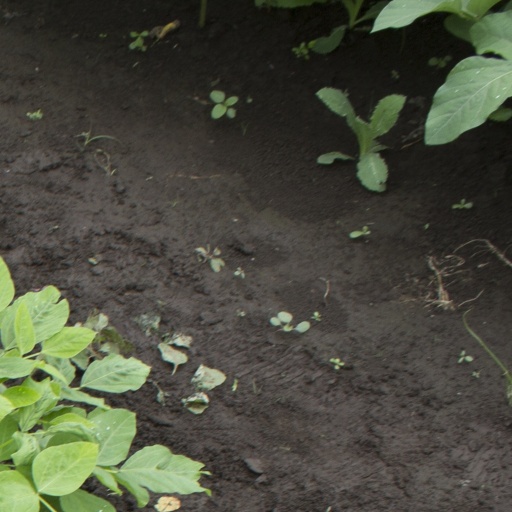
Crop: soybean